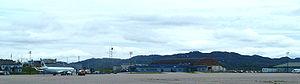
Stephenville est une municipalité canadienne de la province de Terre-Neuve-et-Labrador. Principale ville de la côte Ouest de Terre-Neuve, avec Corner Brook, elle compte aujourd'hui près de 7 000 résidents. Stephenville est un important centre de service pour la région de la baie St-Georges. L'usine de pâtes et papier de l'Abitibi Consolidated fut un employeur important jusqu'à sa fermeture en 2005.